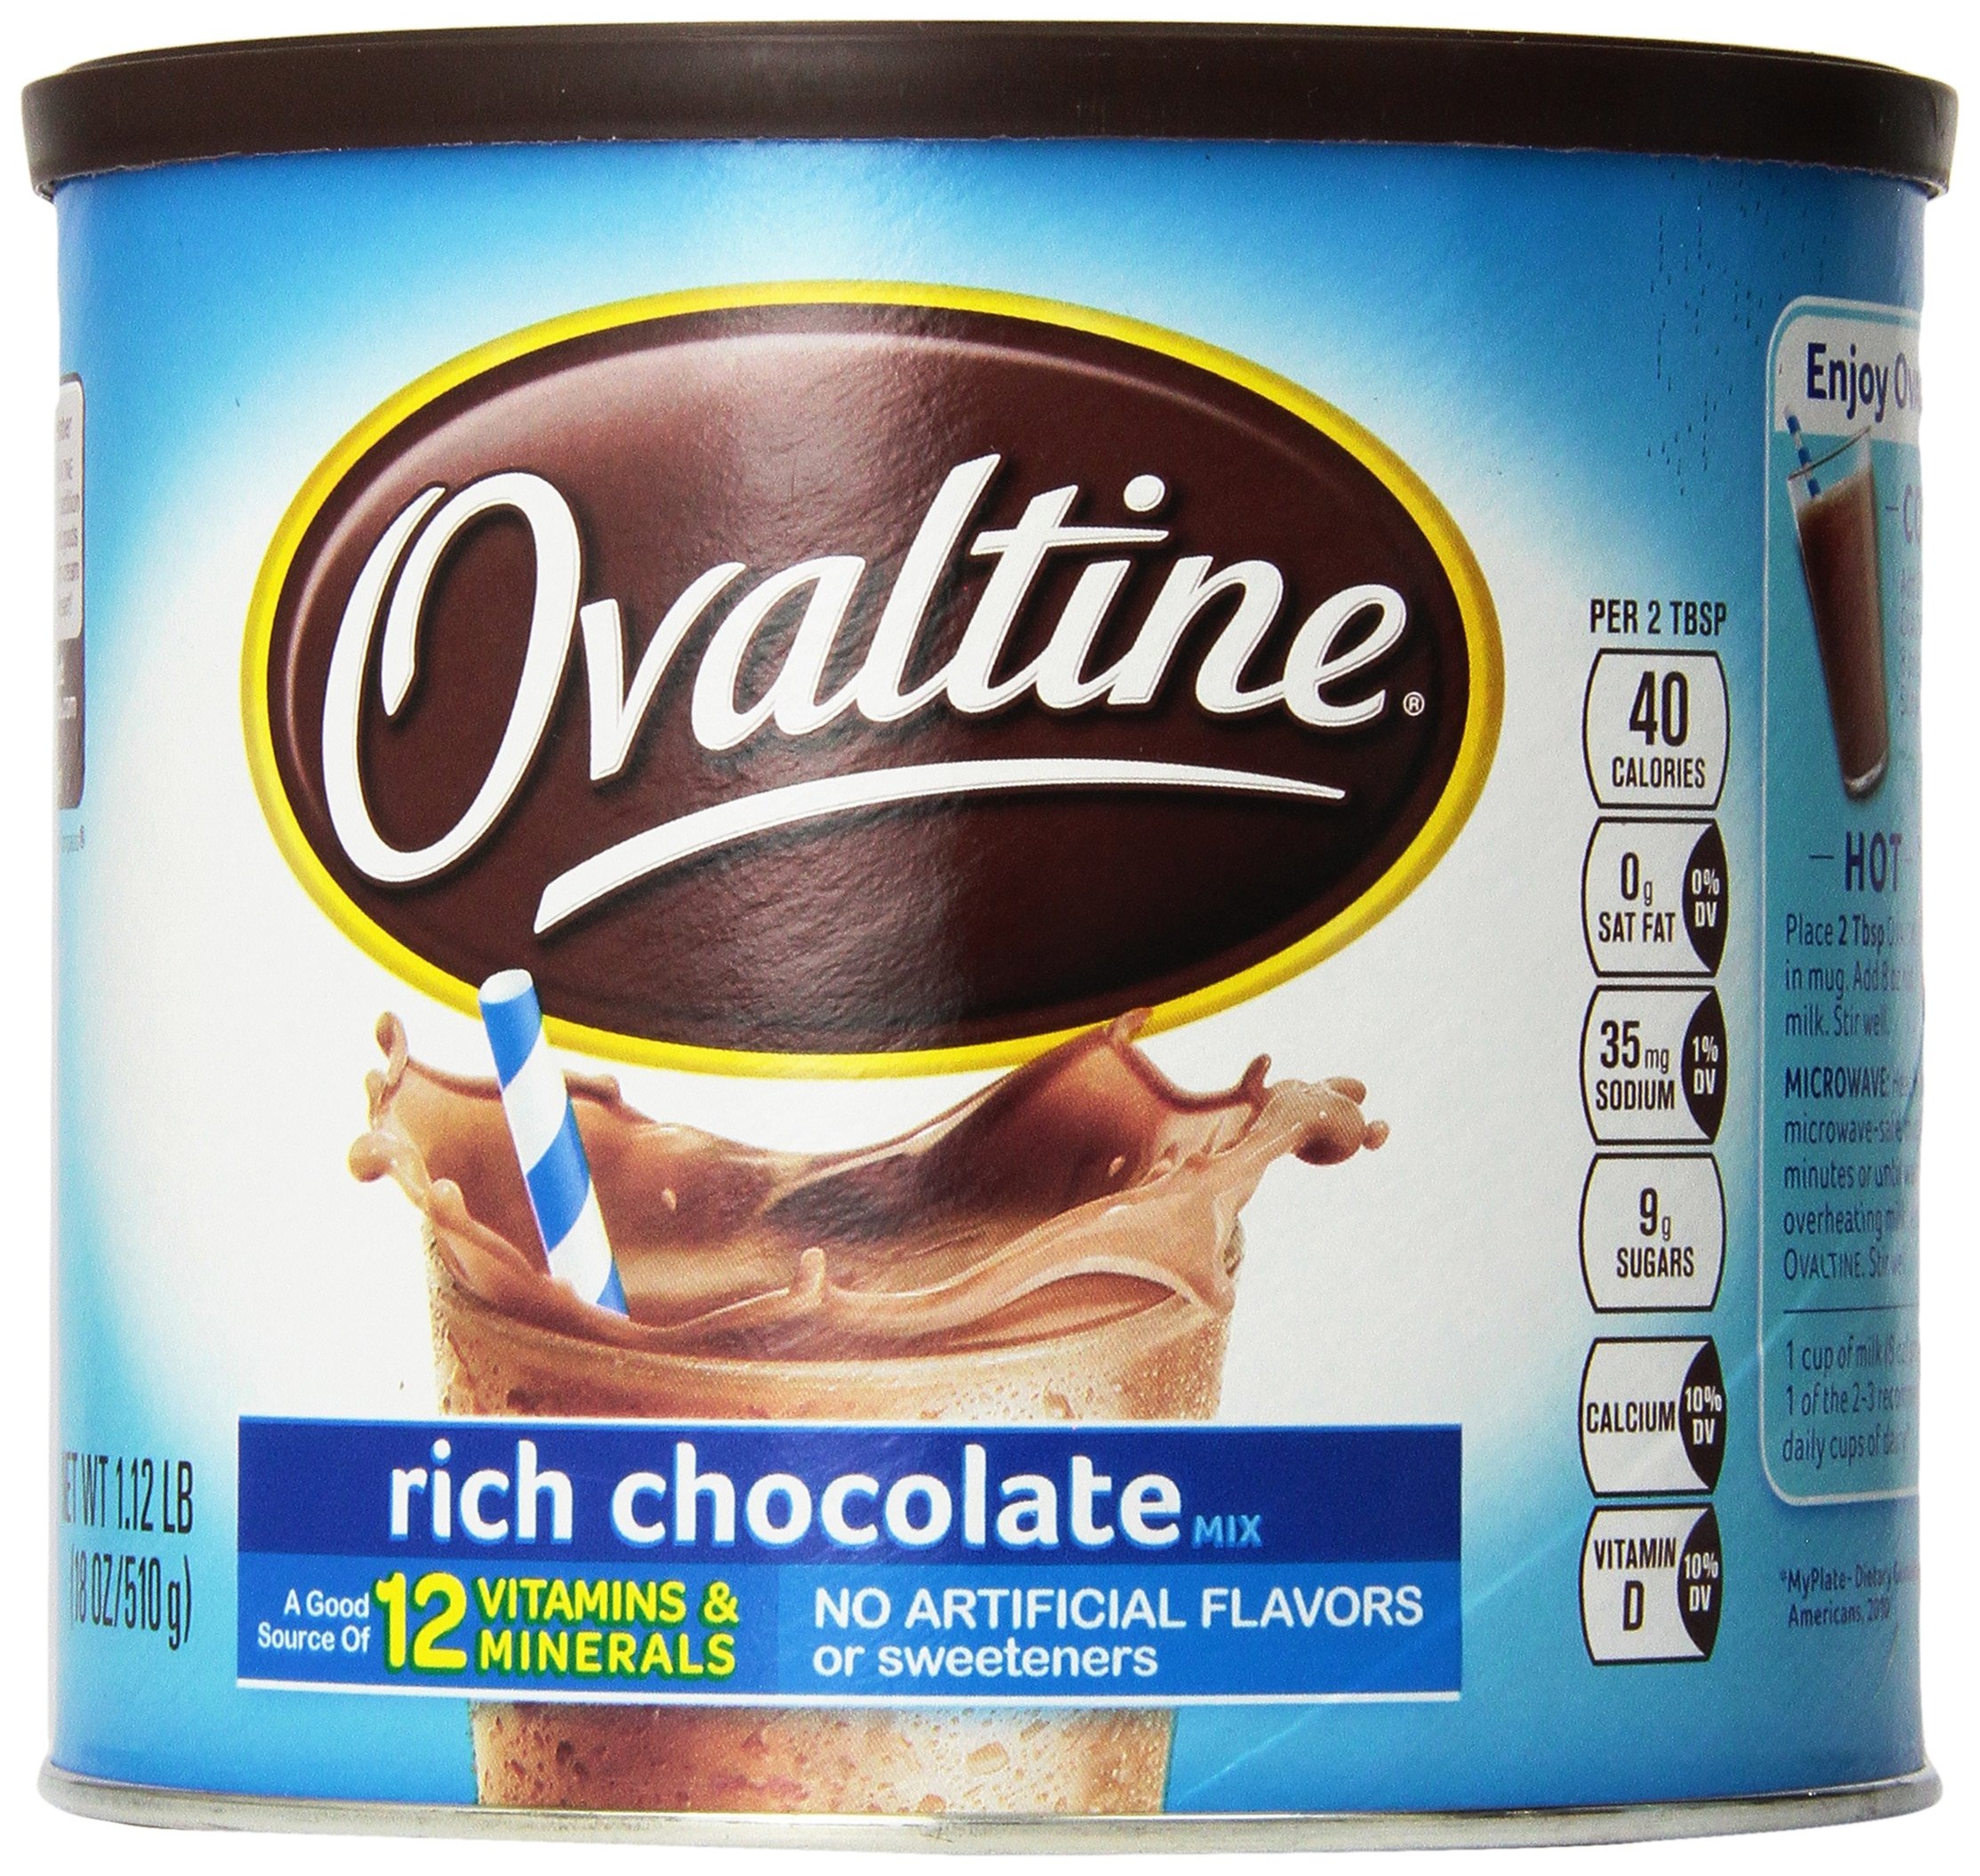
Item Name: Ovaltine Rich Chocolate Mix, 18-Ounce Canister (Pack of 3)
Bullet Point 1: Ovaltine Rich Chocolate 18oz
Bullet Point 2: Good Source of 12 Vitamins and Minerals
Bullet Point 3: Ovaltine and Milk Contain 20% of the daily value of Vitamin A
Bullet Point 4: Ovaltine and Milk provide 40% of the daily value of Calcium
Bullet Point 5: No Artificial Flavors
Value: 54.0
Unit: Ounce

Price: 7.53